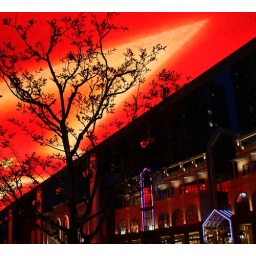
the red backgroud is the largest LED screen in asia